Jarrod Parker

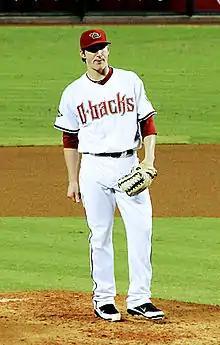
Parker pitching for the Arizona Diamondbacks in .

Parker was drafted by the Arizona Diamondbacks with the 9th overall pick of the 2007 amateur draft and signed with the Diamondbacks on August 15, 2007, for $2.1M. Parker was the first high school arm taken in the draft. It took Parker up until just a few hours prior to the deadline for draftees to sign, as he was weighing his options and had Georgia Tech as his fallback plan.